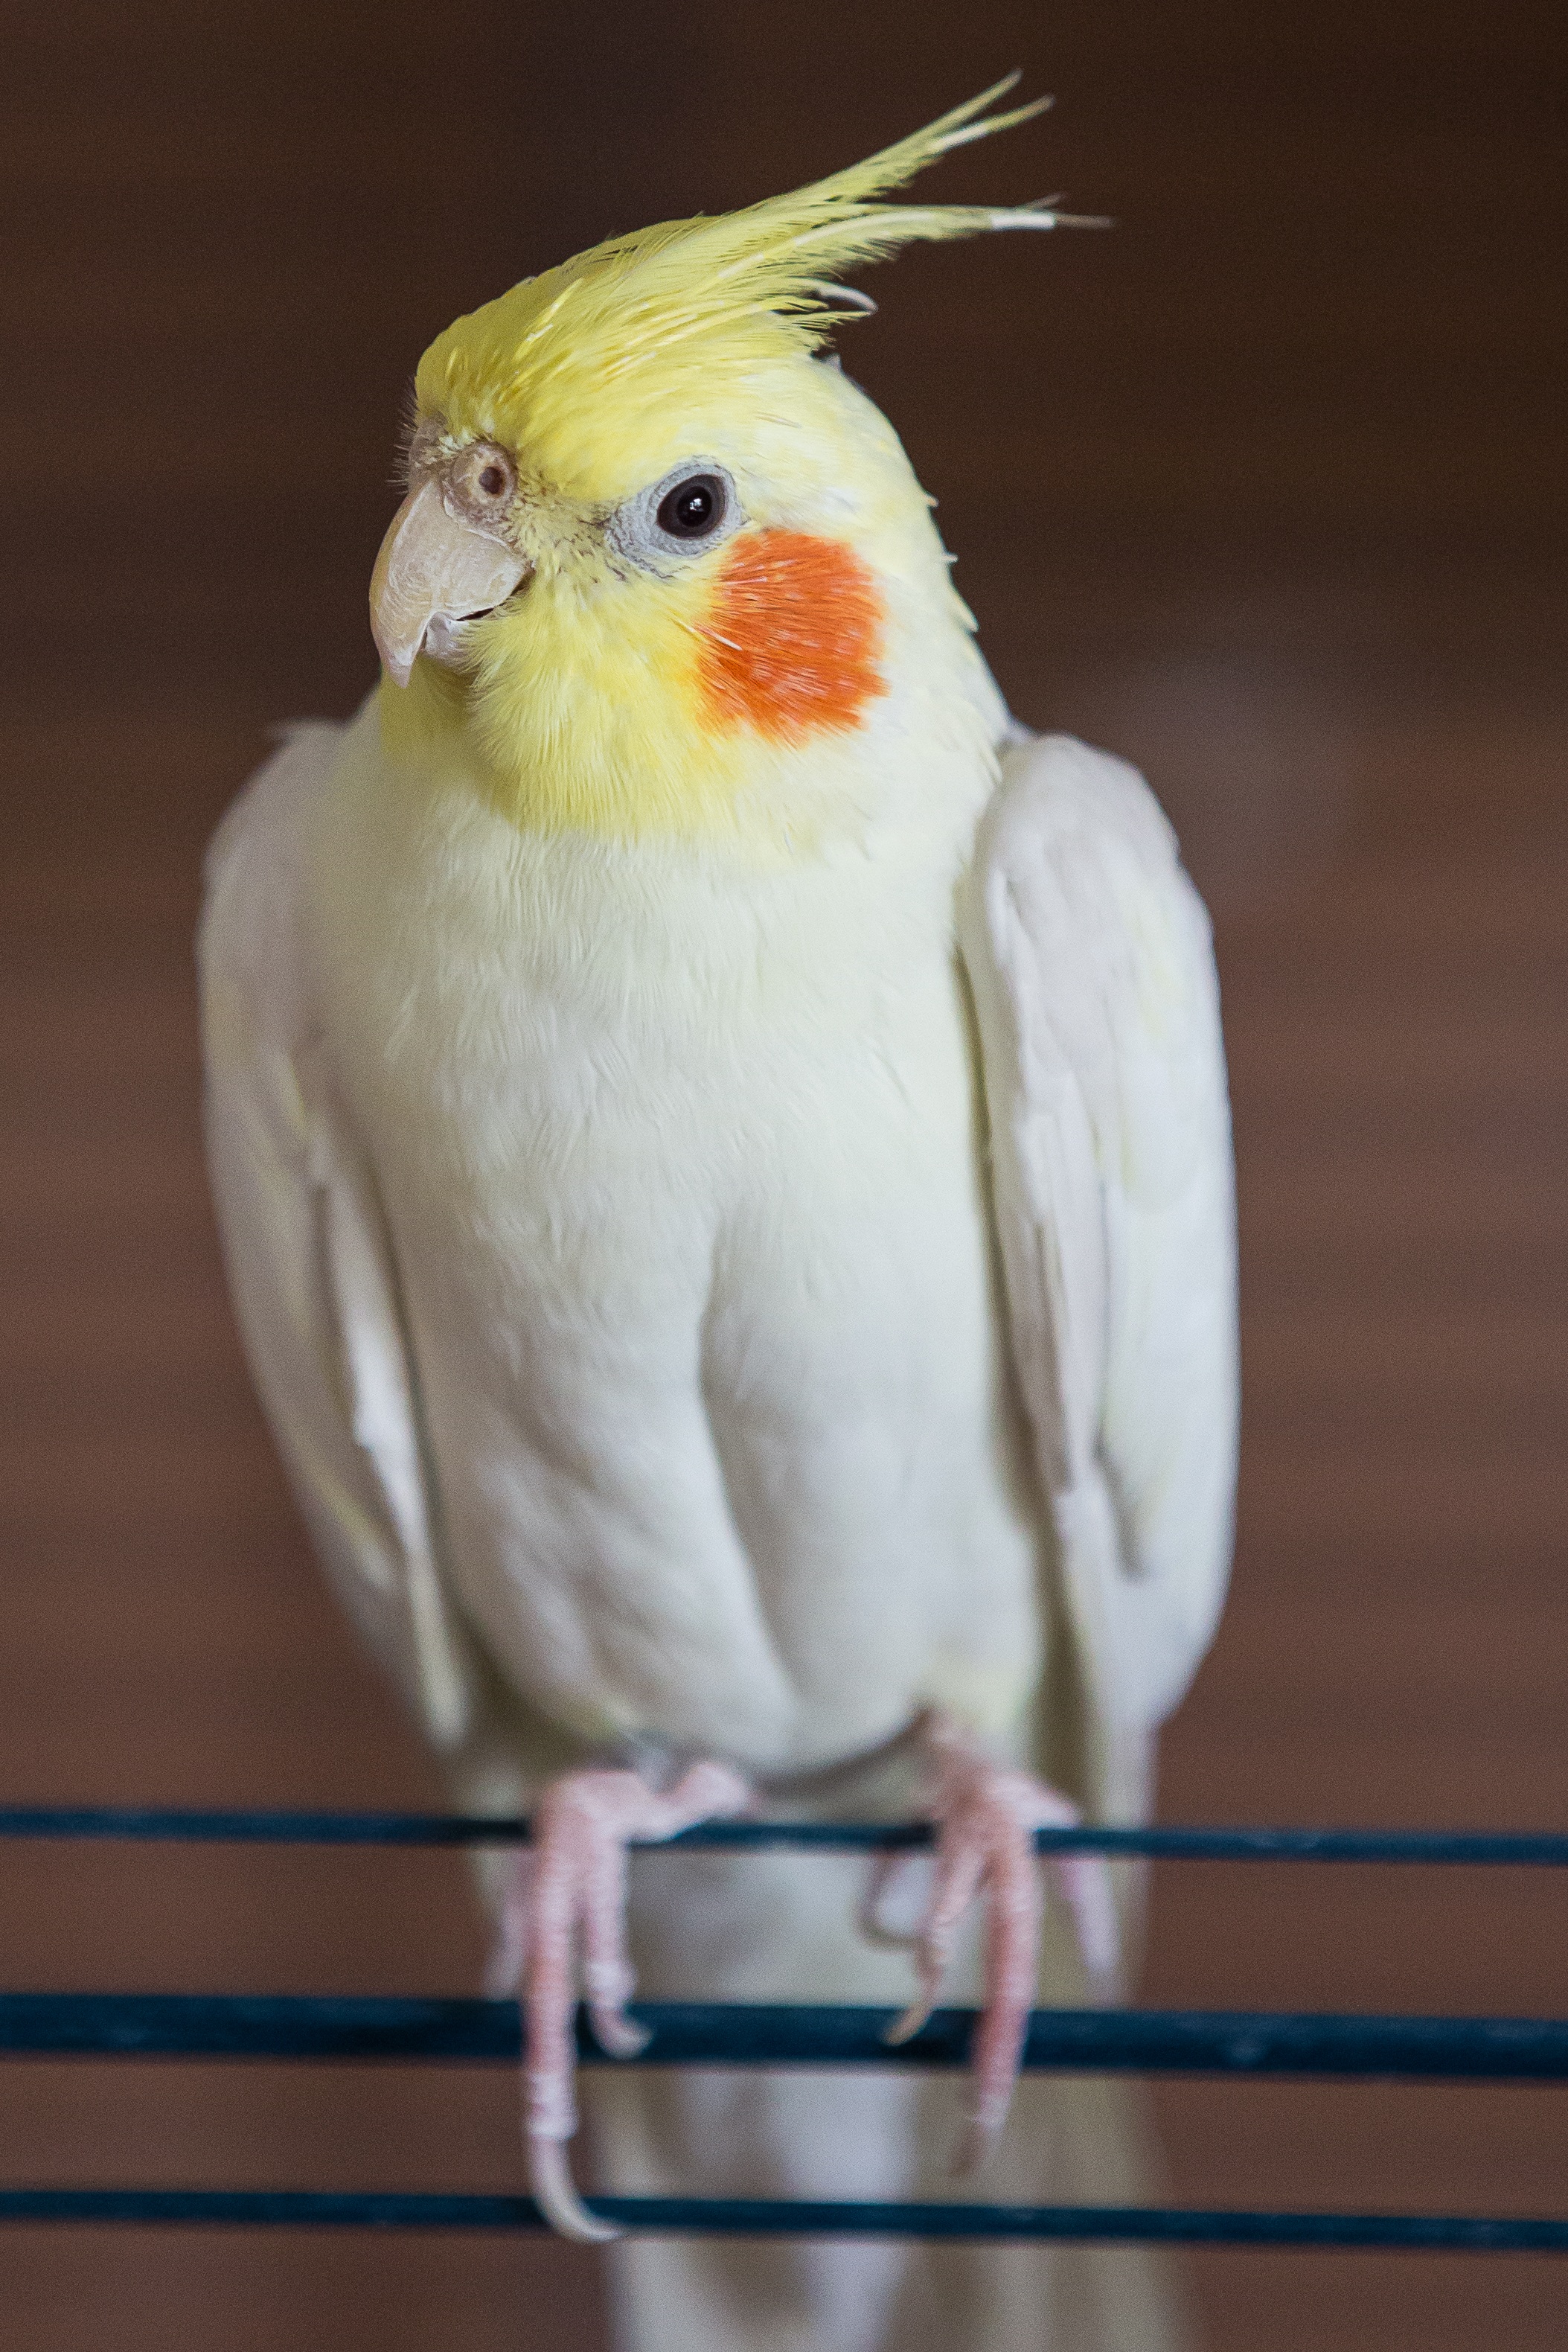
bird, wing, beak, fauna, vertebrate, parrot, parakeet, cockatiel, cockatoo, spring bonnet, common pet parakeet